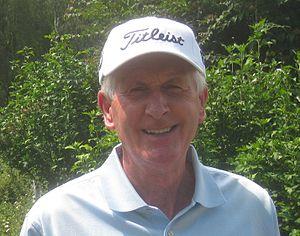
Bob Charles, Sir Robert James "Bob" Charles, né le 14 mars 1936 à Carterton, est un golfeur néo-zélandais.